Juliann Jane Tillman

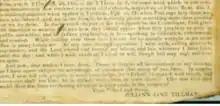
Article by Juliann Jane Tillman, found in a family Bible in Dayton, Ohio

Juliann Jane Tillman was an American preacher in the African Methodist Episcopal Church. She is known for her lithograph portrait printed in 1844 in Philadelphia, which is held in the Library of Congress, and is often referenced by historians discussing 19th-century women preachers.